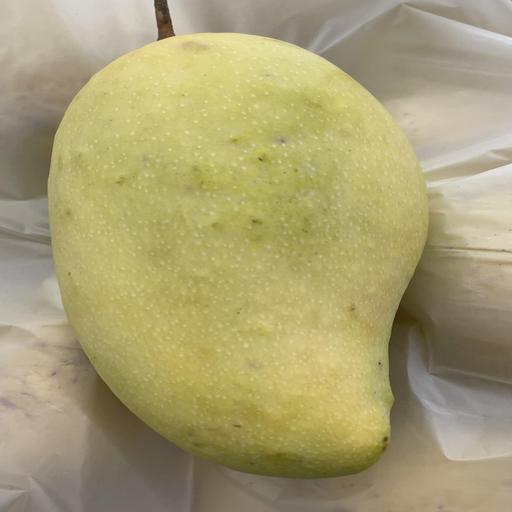
Crop type: Mango Golden Queen